Limes (Roman Empire)

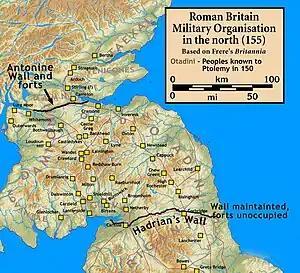
Map of forts and walls in North Britain around 155 AD (most forts on and south of Hadrian's Wall have been omitted)

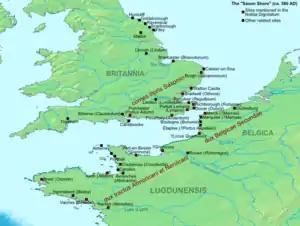
Map of British and Gallic forts on the Saxon Shore

The frontier in Britain existed from the 1st to the 5th century AD. Initially the Fosse Way road was a frontier. From the 1st to the 2nd century first the Gask Ridge and then the Stanegate, with their chains of forts and watchtowers, marked the northern boundary of Britannia. Later Hadrian's Wall was built as the frontier and for a short time the Antonine Wall further north. The defence of Hadrian's Wall was achieved through the incorporation of forts and "castella". Security and monitoring on the coasts in the west and southeast were achieved by forts and by chains of watchtowers or signal towers, both along the coastline.